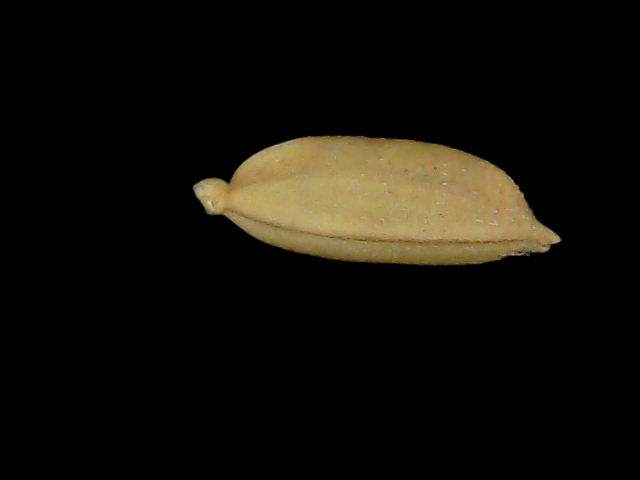
Rice variety: Bd76